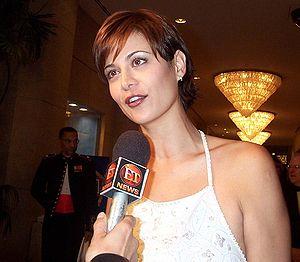
Catherine Bell est une actrice et productrice britannique, naturalisée américaine, née le 14 août 1968 à Londres.